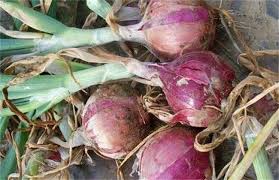
Label: trash